Essaouira

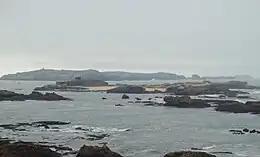
Iles Purpuraires, with Mogador island in the background seen from the ramparts of Essaouira.

Essaouira is protected by a natural bay partially shielded from wave action by the Iles Purpuraires. A broad sandy beach extends from the harbour south of Essaourira, at which point the Oued Ksob discharges to the ocean; south of the discharge lies the archaeological ruin, the Bordj El Berod. The Canary Current is responsible for the generally southward movement of ocean circulation and has led to enhancement of the local fishery. The village of Diabat lies about five kilometres south of Essaouira, immediately south of the Oued Ksob.